Hale Creek

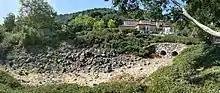
Hale Creek just above Neary Quarry, where it traverses several luxury home sites in its source canyon

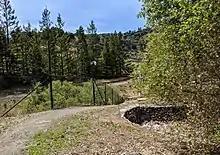
Two branches of Hale Creek merge by a trail crossing; the branch coming from the right runs behind homes on the north side of Kate Drive, along the Mary Stutz Path, while the main branch across this side path flows from the Neary Quarry lake, which is behind the homes on the south side of Kate Drive.

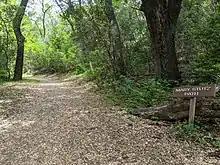
The Mary Stutz path along the creek in the Juan Prado Mesa Preserve in Los Altos Hills

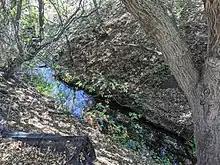
Hale Creek approaching Foothill Expressway, Los Altos

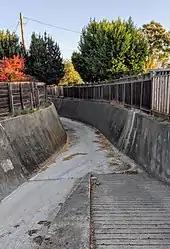
Hale Creek at Marilyn Drive in Mountain View. The creek flows in and out of Mountain View in two short stretches before its confluence with Permanente Creek in Los Altos.

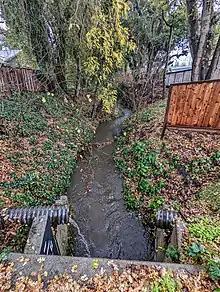
Hale Creek at Covington Road, Los Altos, after a rain in December 2021

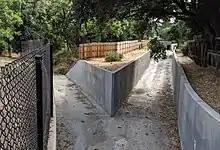
Hale Creek and Permanente Creek are dry in August 2019, but when they flow their confluence is here in Los Altos (as viewed from the Mountain View side, off the end of Valencia Avenue). Permanente Creek (left and foreground) transitions here from a more natural channel to the concrete channel; Hale Creek (right) ends here.

The source is at about elevation just north of the Chamise Trail in the Rancho San Antonio Open Space Preserve in the little valley that flows easterly down to the north side of Neary Quarry. According to the Oakland Museum's map Guide to San Francisco Bay Area Creeks, Hale Creek's tributaries (heading downstream) are Magdalena Creek on the right, then Summerville Creek on the left, then Loyola Creek on the right – all entering Hale Creek upstream of Interstate 280. Hale Creek terminates at its confluence with Permanente Creek at Mountain View Avenue in Mountain View just west of St. Joseph School and south of McKelvey Park.